Gudhjem Windmill

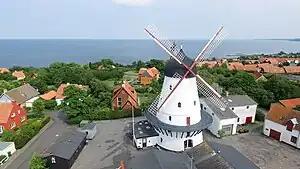
Gudhjem Windmill, Bornholm

Gudhjem Windmill is located in the village of Gudhjem on the Danish island of Bornholm. With a sail span of , the Dutch mill is the largest windmill in Denmark. It served from 1893 to 1962 when it was taken out of commission.